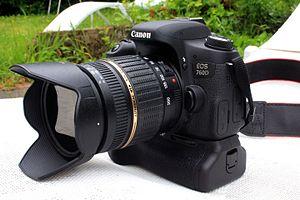
Boîtier Canon EOS 760D équipé d'un zoom Tamron AF 18-200 mm F/3.5-6.3 et grip.
Canon EOS, désigne depuis 1987 la gamme d'appareils photo reflex de la marque Canon, dont le premier modèle fut le Canon EOS 650. Le système EOS est bâti autour de la monture EF, qui succède à la monture FD équipant les anciens boîtiers Canon.
Les Canon EOS 750D, appelé Canon EOS Rebel T6i en Amérique du Nord et Canon EOS 760D, appelé Canon EOS Rebel T6s en Amérique du Nord, sont des appareils photographiques reflex numériques mono-objectif de 24,2 mégapixels fabriqués par Canon et annoncés en février 2015. Le 760D se distingue par une ergonomie empruntée aux modèles de la gamme supérieure : écran LCD sur la face supérieure, seconde molette de contrôle sur la face arrière et sélecteur de modes sur la gauche.